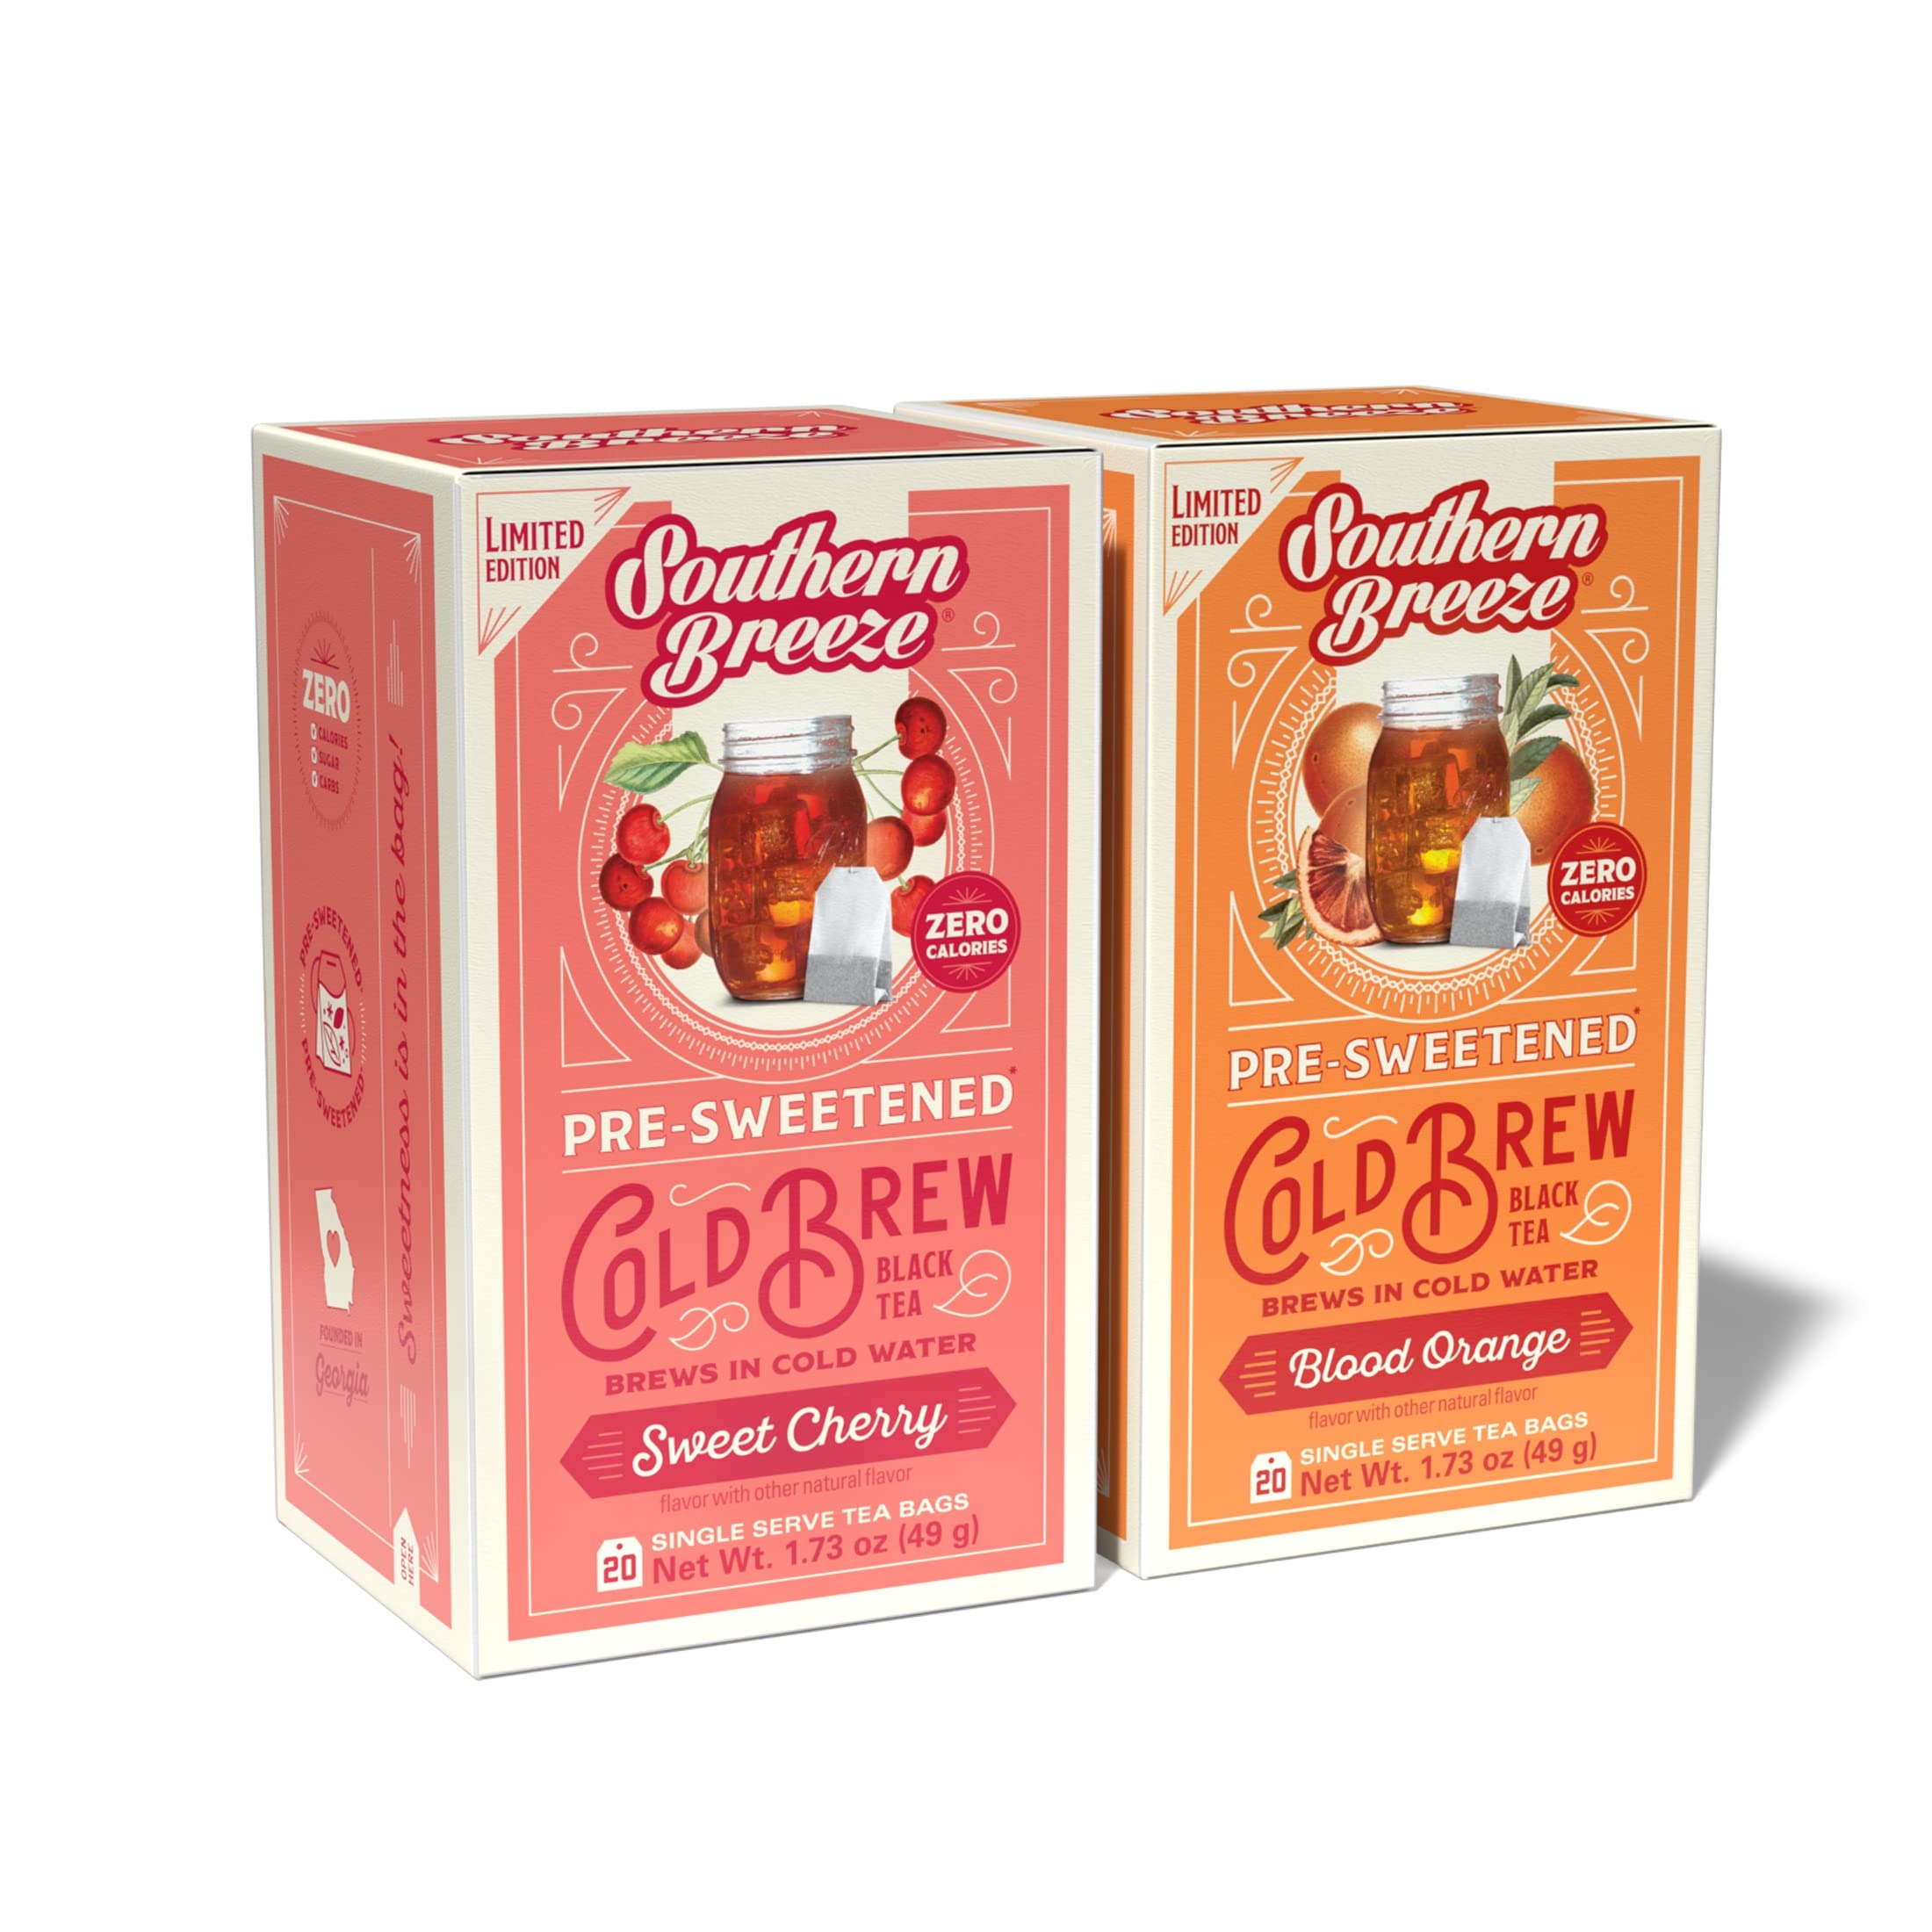
Item Name: Southern Breeze Cold Brew Sweet Tea Variety Pack Iced Tea with Black Tea and Zero Carbs Zero Sugar, 20 Individually Wrapped Tea Bags, Pack of 2 Seasonal Flavors Sweet Cherry & Blood Orange
Bullet Point 1: ZERO CARBS, ZERO SUGAR SWEET TEA: Southern Breeze Cold Brew Tea delivers that delicious Southern-style sweet tea with no sugar, no calories, and no carbs but with the same great taste! Our cold infused iced tea is made with real black tea leaves and is naturally flavored for a perfect cup of sugar free iced tea.
Bullet Point 2: SINGLE SERVE COLD BREW TEA BAGS: Southern Breeze black tea promises a bold taste without the hassle of boiling water. Each cold brew tea box contains sweet tea with 20 individually wrapped tea bags per box, pack of 2 with different flavors of Sweet Cherry and Blood Orange.
Bullet Point 3: SWEETNESS IS IN THE BAG: All our Southern Breeze tea bags are pre-sweetened and can be made in just 5 minutes! No measuring or messin', just steep the sweet tea bags, chill & enjoy cold brew iced tea! A cold infused drink for a zero sugar iced tea made easy.
Bullet Point 4: SOUTHERN SWEET TEA: Brewed in Southern tradition, Southern Breeze Cold Brew Tea is proudly founded in Georgia. We removed the calories and make tea cold brew zero sugar tea with the flavor you know and love for a delicious iced tea summer beverage.
Bullet Point 5: A SWEETER WORLD: At Southern Breeze Sweet Tea, we are dedicated in helping eliminate single-use plastic bottles. Our sweet tea company trusts our commitment to Science Based Targets reducing greenhouse gases by 25% by 2030.
Product Description: Southern Breeze Sweet Tea Variety Pack Cold Brew Iced Tea includes 20 tea bags (pack of 2) and is everything Southern sweet tea should be and more. We promise to deliver that Southern flavor with zero sugar and zero calories. Enjoy a cold brew tea made within minutes without that hassle of boiling water. Shady-porch perfect, our sweet iced tea is made with real tea leaves in a pre-sweetened bag so you can sip glass after guilt-free glass. Zero calories, meet heavenly hospitality! At Southern Breeze, we are committed to a sweeter world helping the environment with each glass of Sweet Tea. Using our tea means you help eliminate single-use plastic bottles and trust our company's commitment to Science Based Targets reducing greenhouse gases by 25% by 2030.
Value: 3.46
Unit: Ounce

Price: 13.99